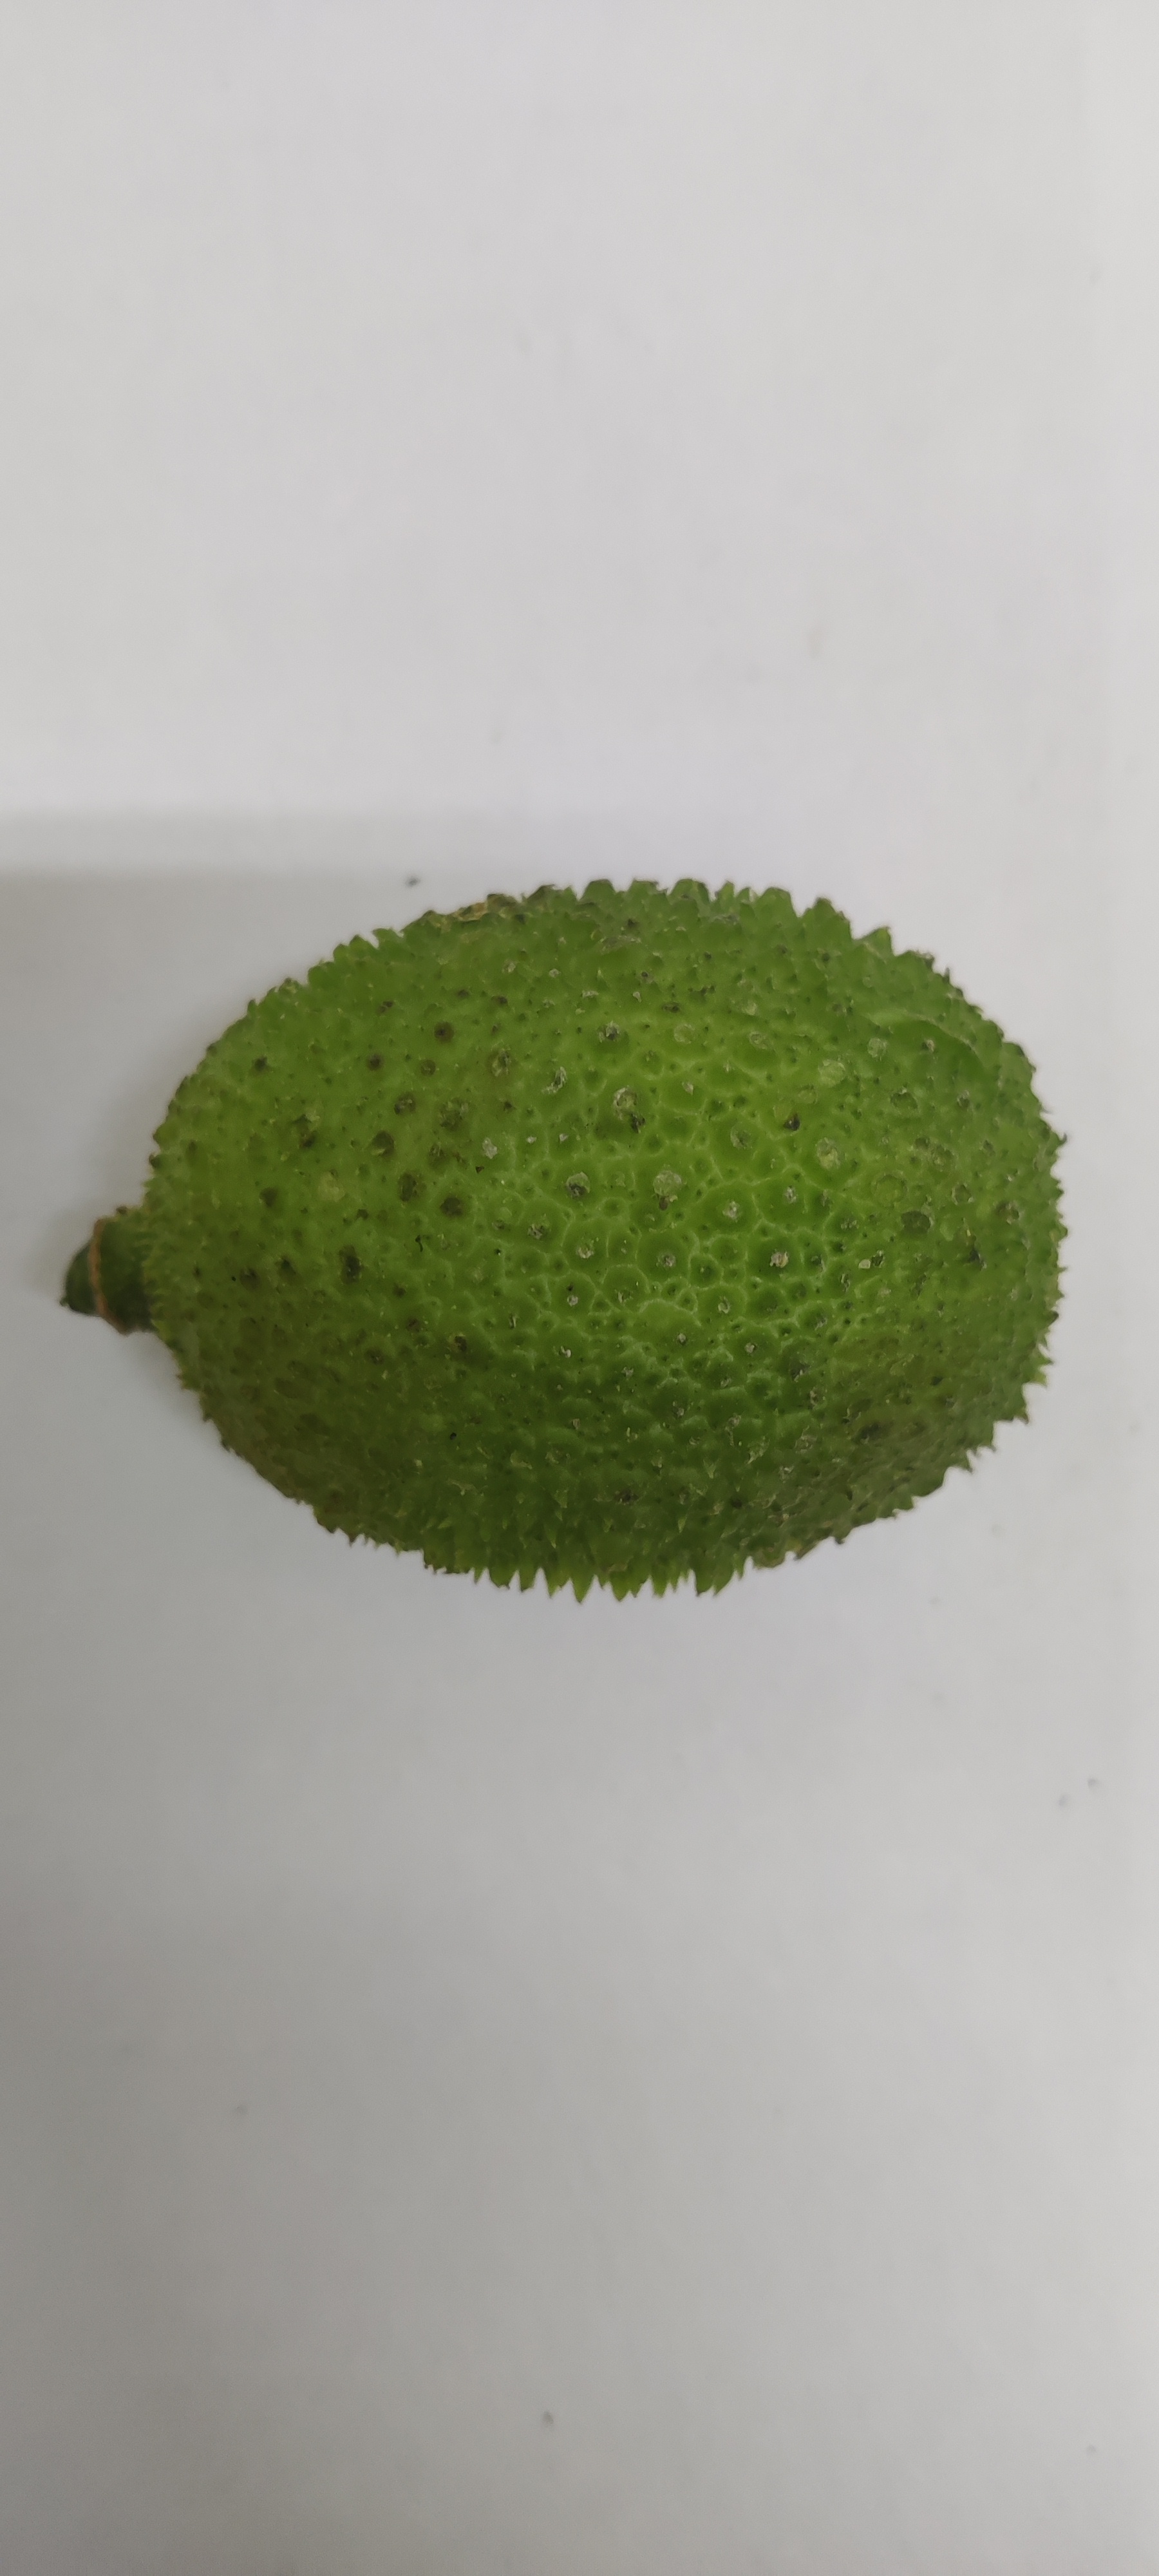
Crop: Spiny Gourd
Condition: Fresh